2006 French Grand Prix

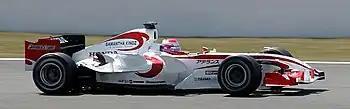
Home driver Franck Montagny driving for Super Aguri. It would be his last outing for the team in the 2006 season.

Saturday afternoon's qualifying session was divided into three parts. The first part ran for 15 minutes, and cars that finished the session 17th position or lower were eliminated from qualifying. The second part of the qualifying session lasted 15 minutes and eliminated cars that finished in positions 11 to 16. The final part of the qualifying session ran for 20 minutes which determined the positions from first to tenth, and decided pole position. Cars which failed to make the final session could refuel before the race, so ran lighter in those sessions.